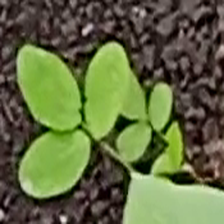
Weed species: Asian_Pigeonwings_(Clitoria Ternatea)